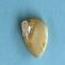
Maize quality: Bad